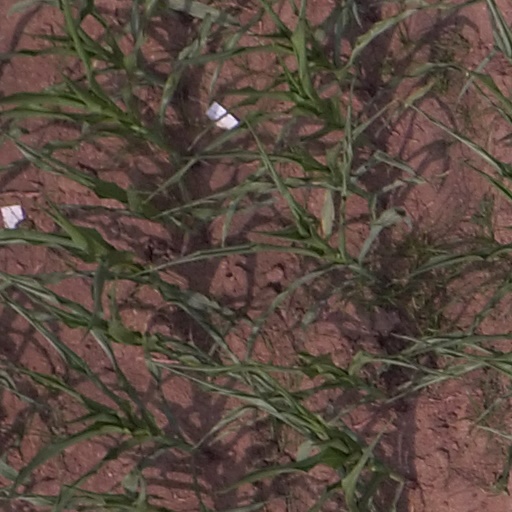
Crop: maize; corn